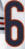
Number: 6